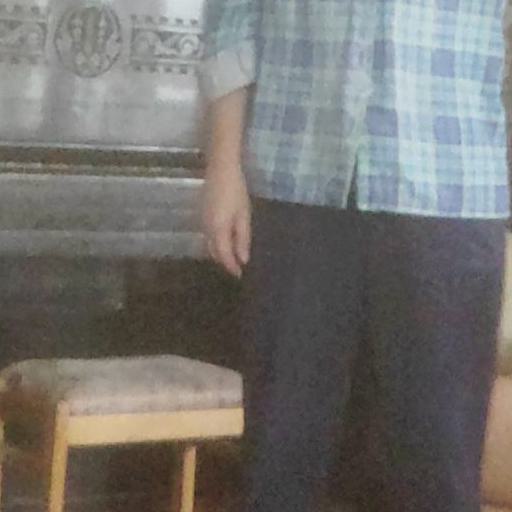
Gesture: no_gesture